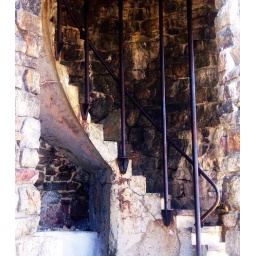
The staircase in the little stone tower on top of Mount Batte at Owls head.